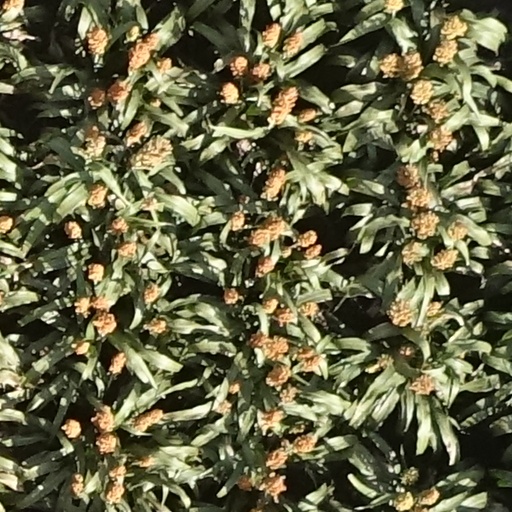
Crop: sorghum